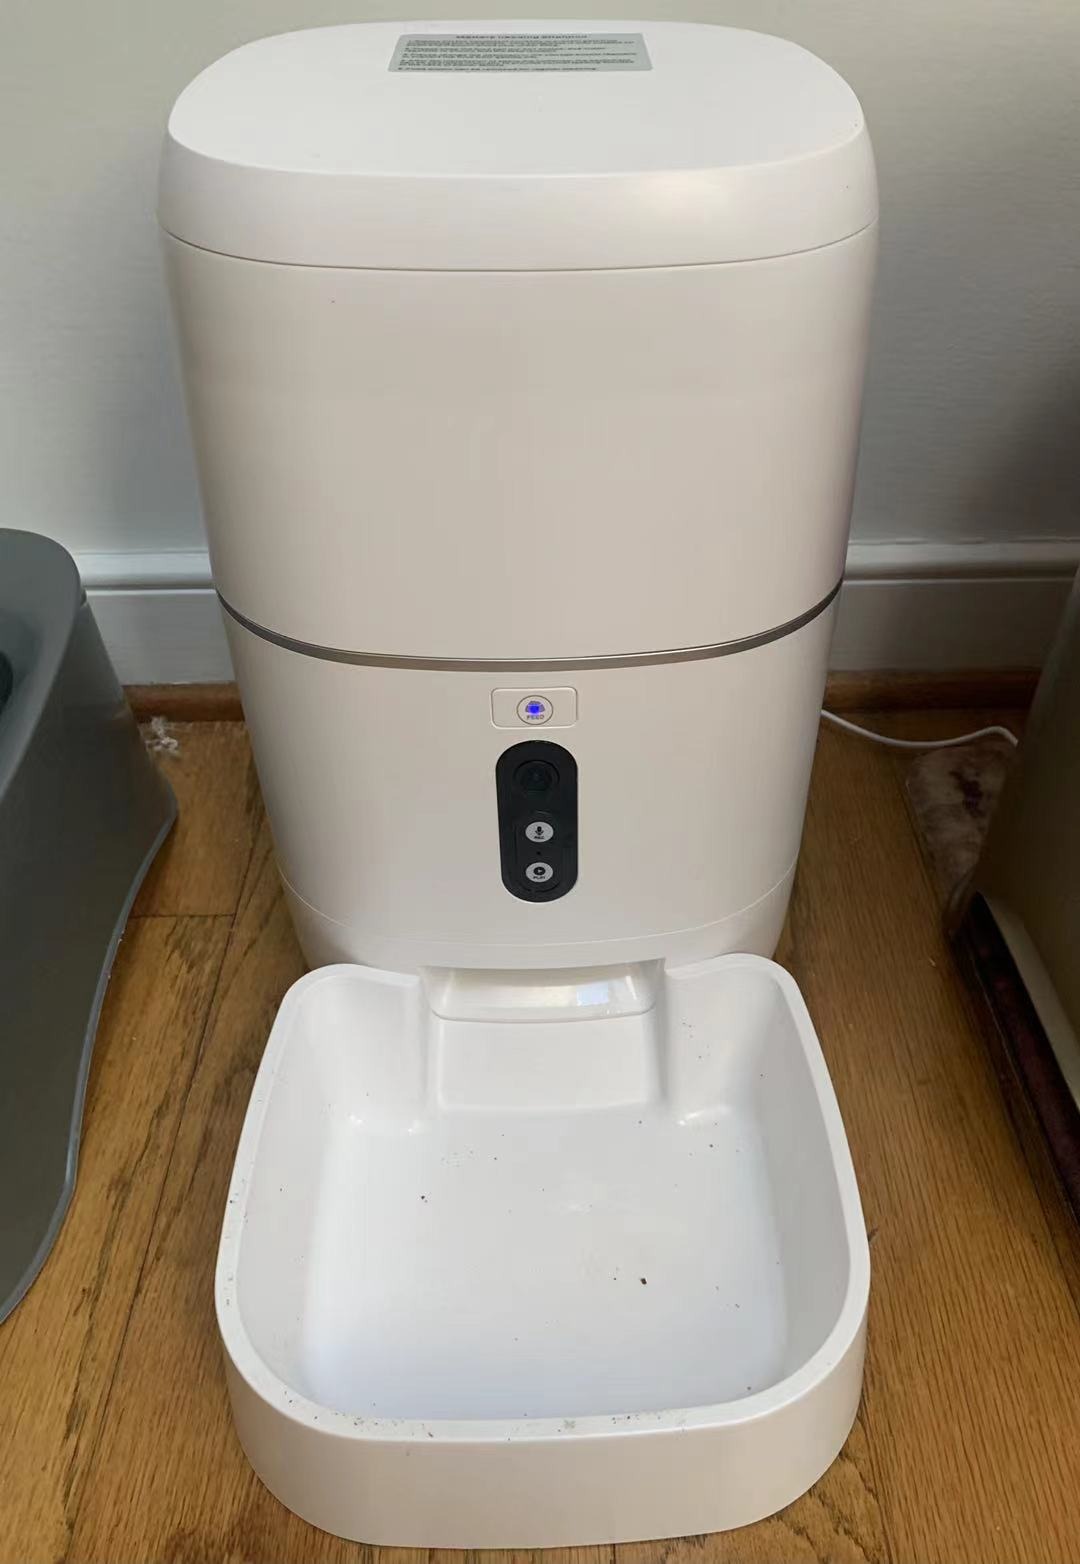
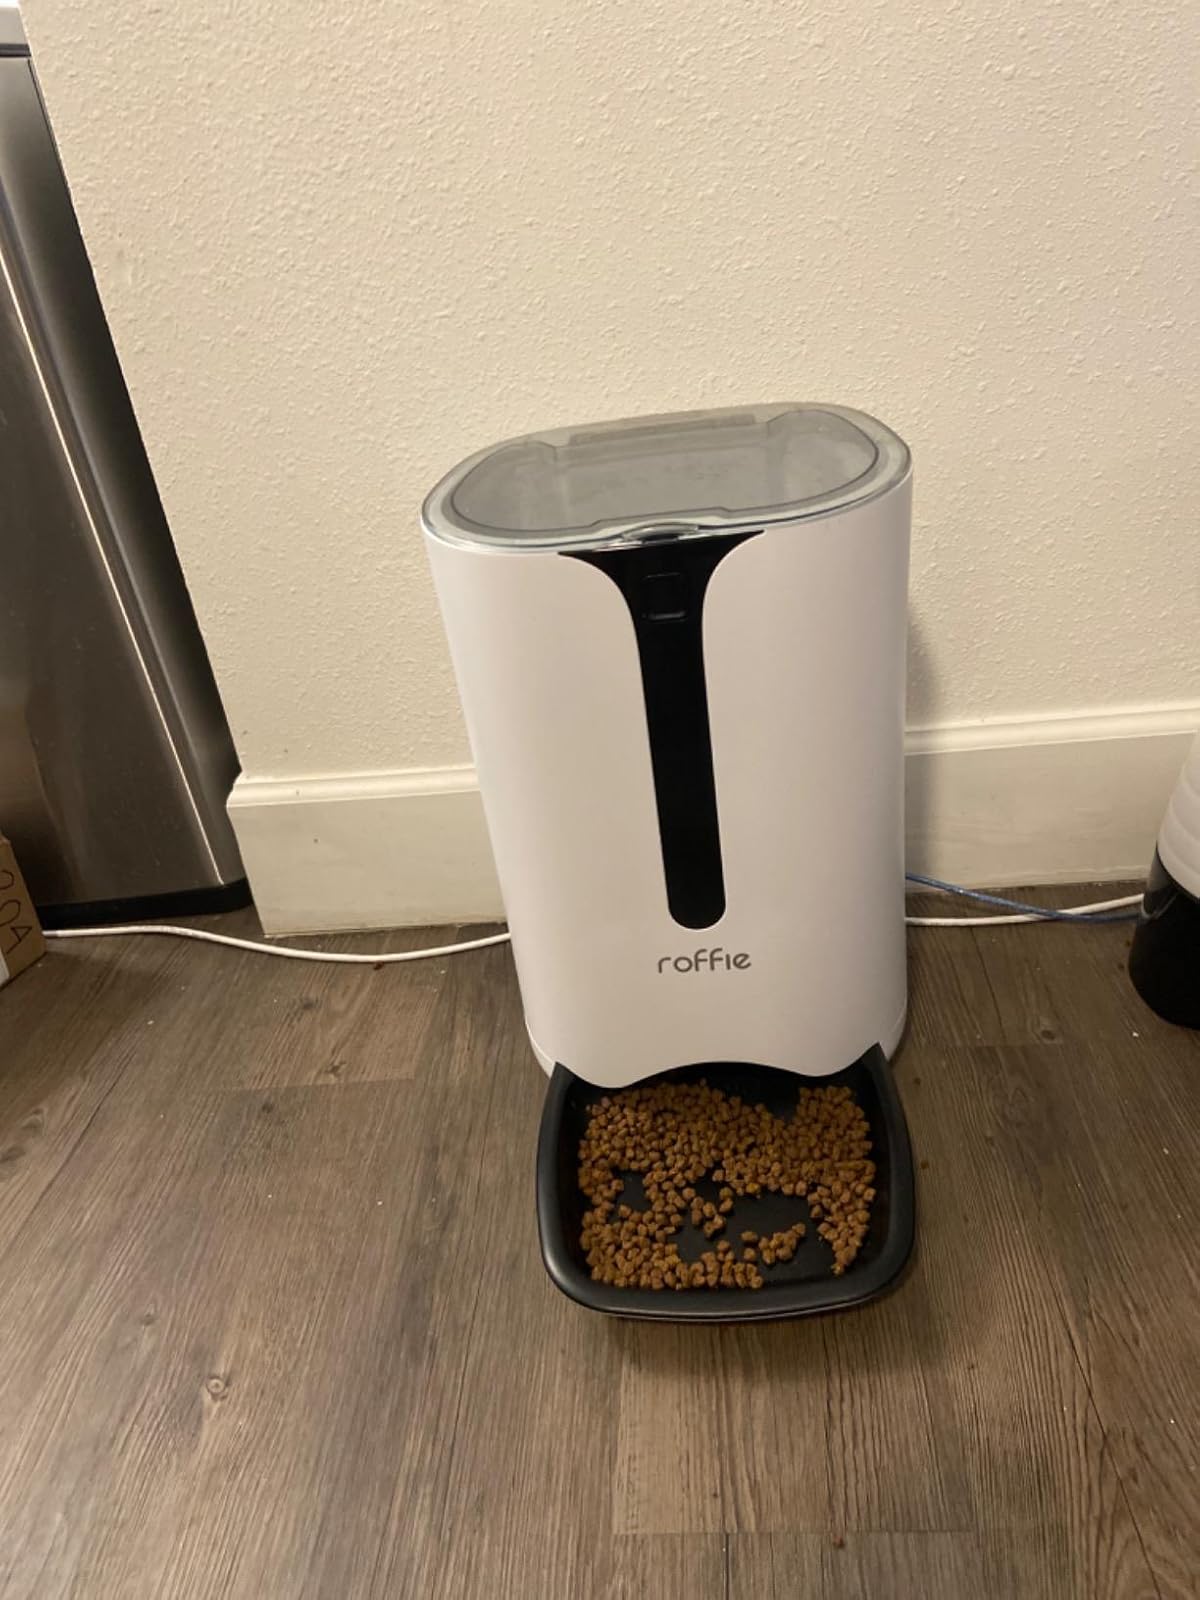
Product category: items_feeder
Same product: no